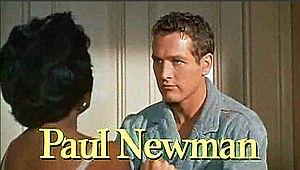
Paul Newman, né le 26 janvier 1925 à Shaker Heights et mort le 26 septembre 2008 à Westport, est un acteur, réalisateur, producteur et scénariste américain.